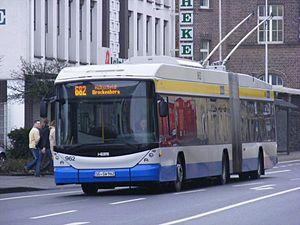
Le trolleybus de Solingen est un réseau de trolleybus qui dessert l'agglomération allemande de Solingen. C'est l'une des trois villes allemandes, avec Eberswalde et Esslingen am Neckar, à être actuellement dotée d'un tel réseau.